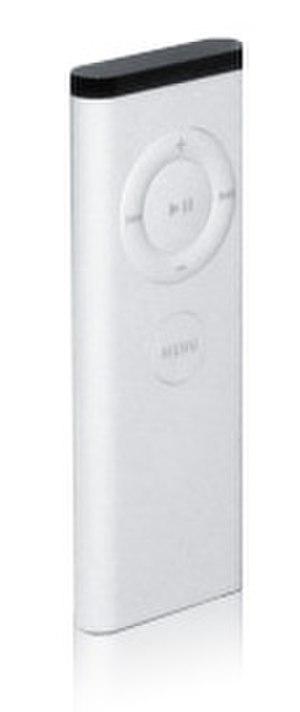
L’iMac aluminium est un ordinateur tout-en-un, développé et produit par Apple Il correspond à la 5ᵉ génération d'iMac, le premier modèle ayant été lancé en août 1998. L'iMac est, depuis son lancement, le produit phare de la firme ; c'est avec lui qu'Apple a signé son renouveau peu de temps après le retour de son fondateur Steve Jobs. C'est un ordinateur de bureau polyvalent qui mise beaucoup sur le gain d'espace qu'il procure.